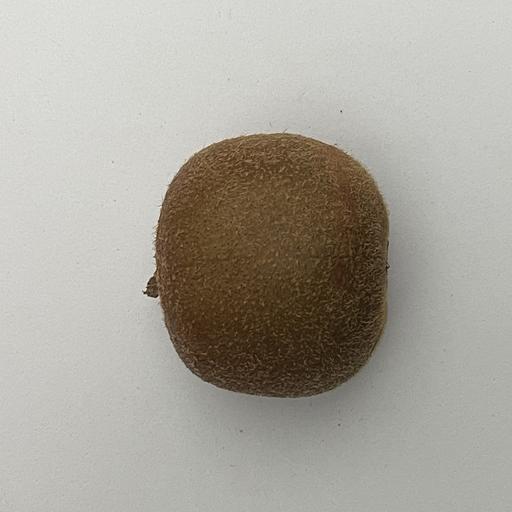
Crop type: Kiwi